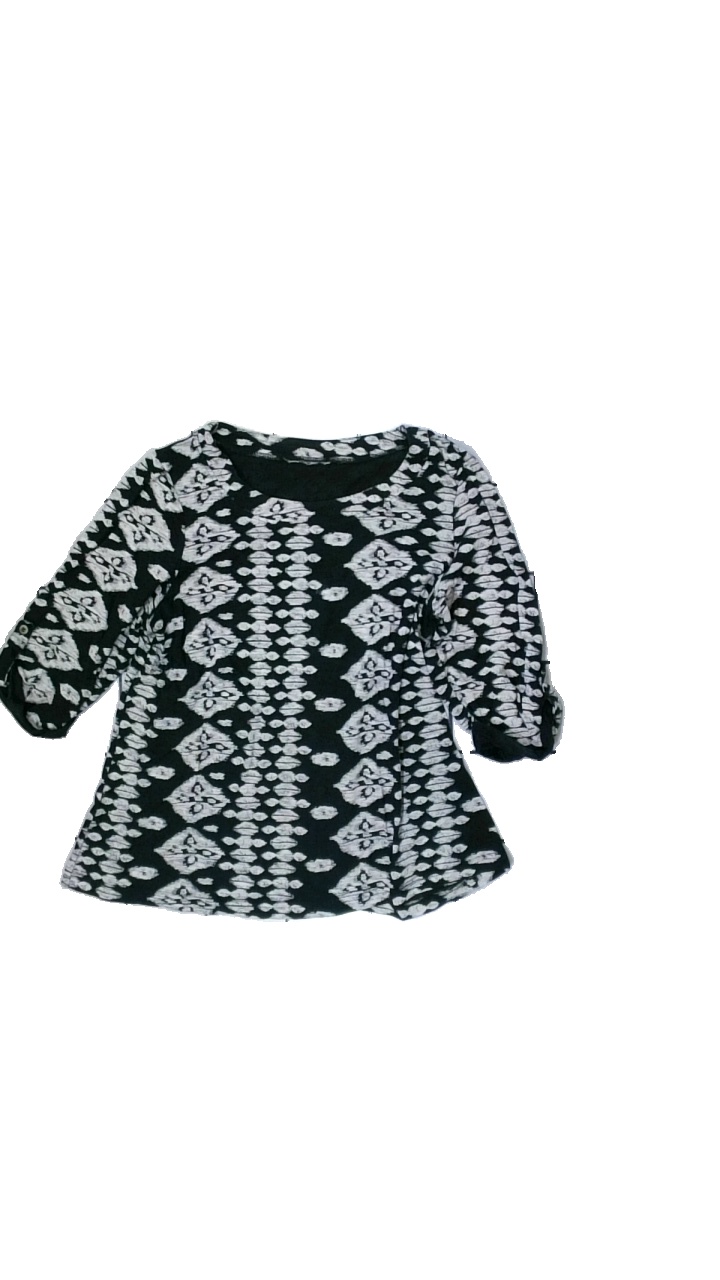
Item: T-shirt (Ladies)
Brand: Missing
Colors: Black, Grey
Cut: Regular, C-collar
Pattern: Other
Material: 100% cotton
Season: All
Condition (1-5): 3
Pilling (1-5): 3
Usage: Reuse
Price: <50